Trolleybuses in Seattle

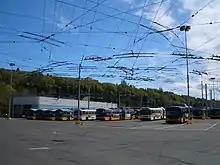
Trolleybuses parked at Atlantic Base, 2007

To replace the MAN articulated trolleybuses, Metro converted 59 of the 236 Breda dual-mode buses to trolley-only propulsion in 2004–2007, renumbered 4200–4258 and began using them for regular service on surface trolleybus routes for the first time. In the downtown tunnel, new hybrid electric buses had started to replace the dual-mode buses in June 2004, and the last use of a dual-mode bus in the tunnel occurred on January 24, 2005, on which date only a single dual-mode bus was in service (#5169 on routes 71/72/73). Before deciding to proceed with this conversion program, Metro made a trial conversion. Between fall 2001 and early 2002, dual-mode bus 5101 was converted to electric-only, and it entered service on the surface trolleybus system in February 2002. Later, when Metro decided to proceed with a conversion program of several vehicles, it adopted a planned fleet-number series of 4200–4258, and No. 5101 was renumbered 4200 in 2004. The retirement of the MAN trolleys began in 2004, and the last day of service for the type was July 25, 2007.